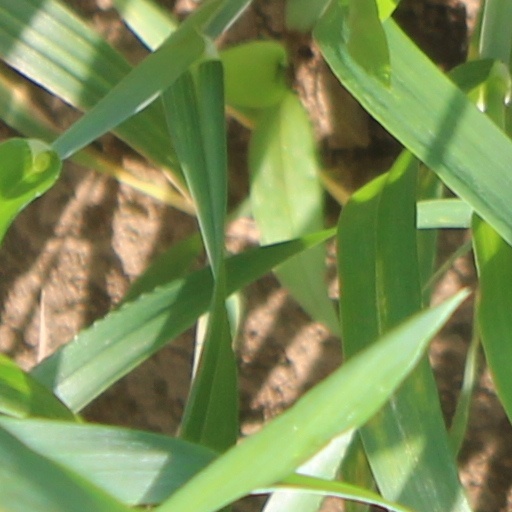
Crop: wheat